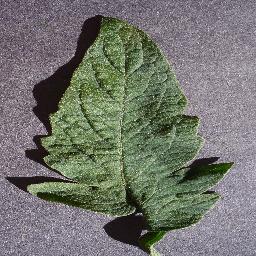
Label: Tomato___healthy